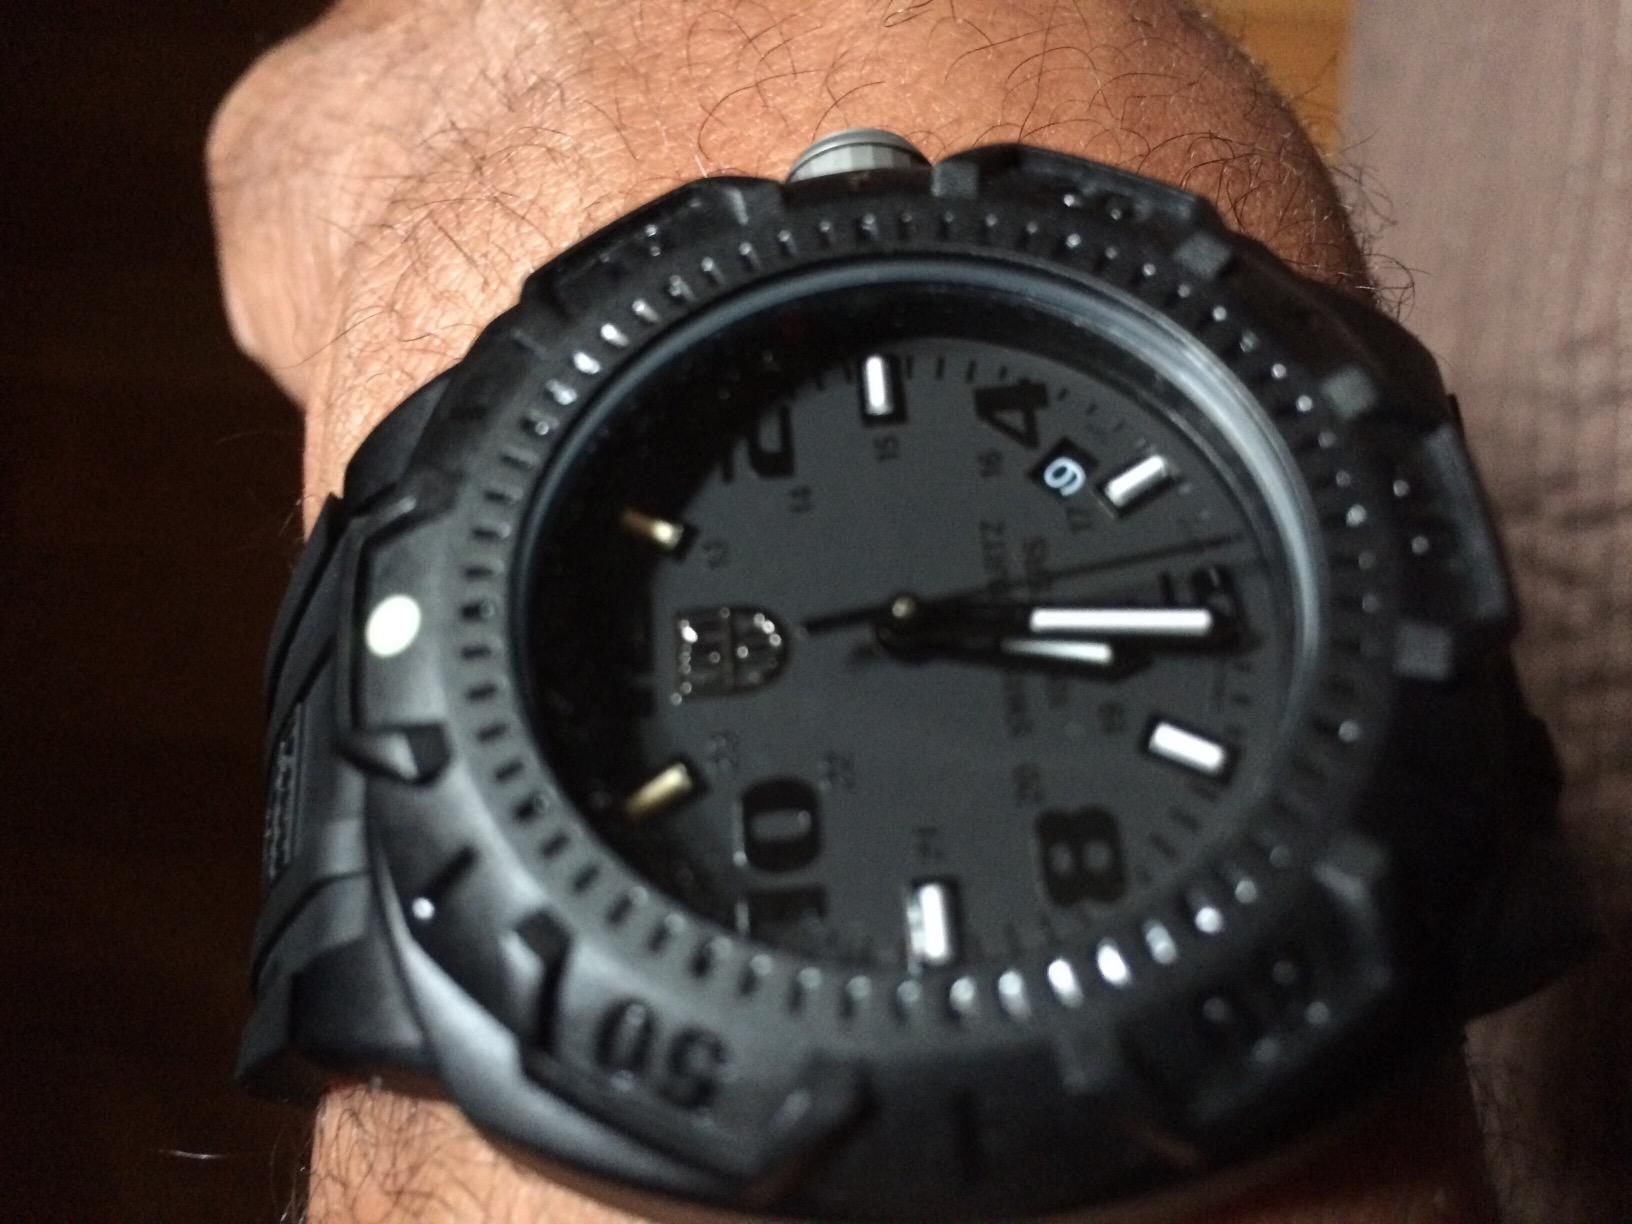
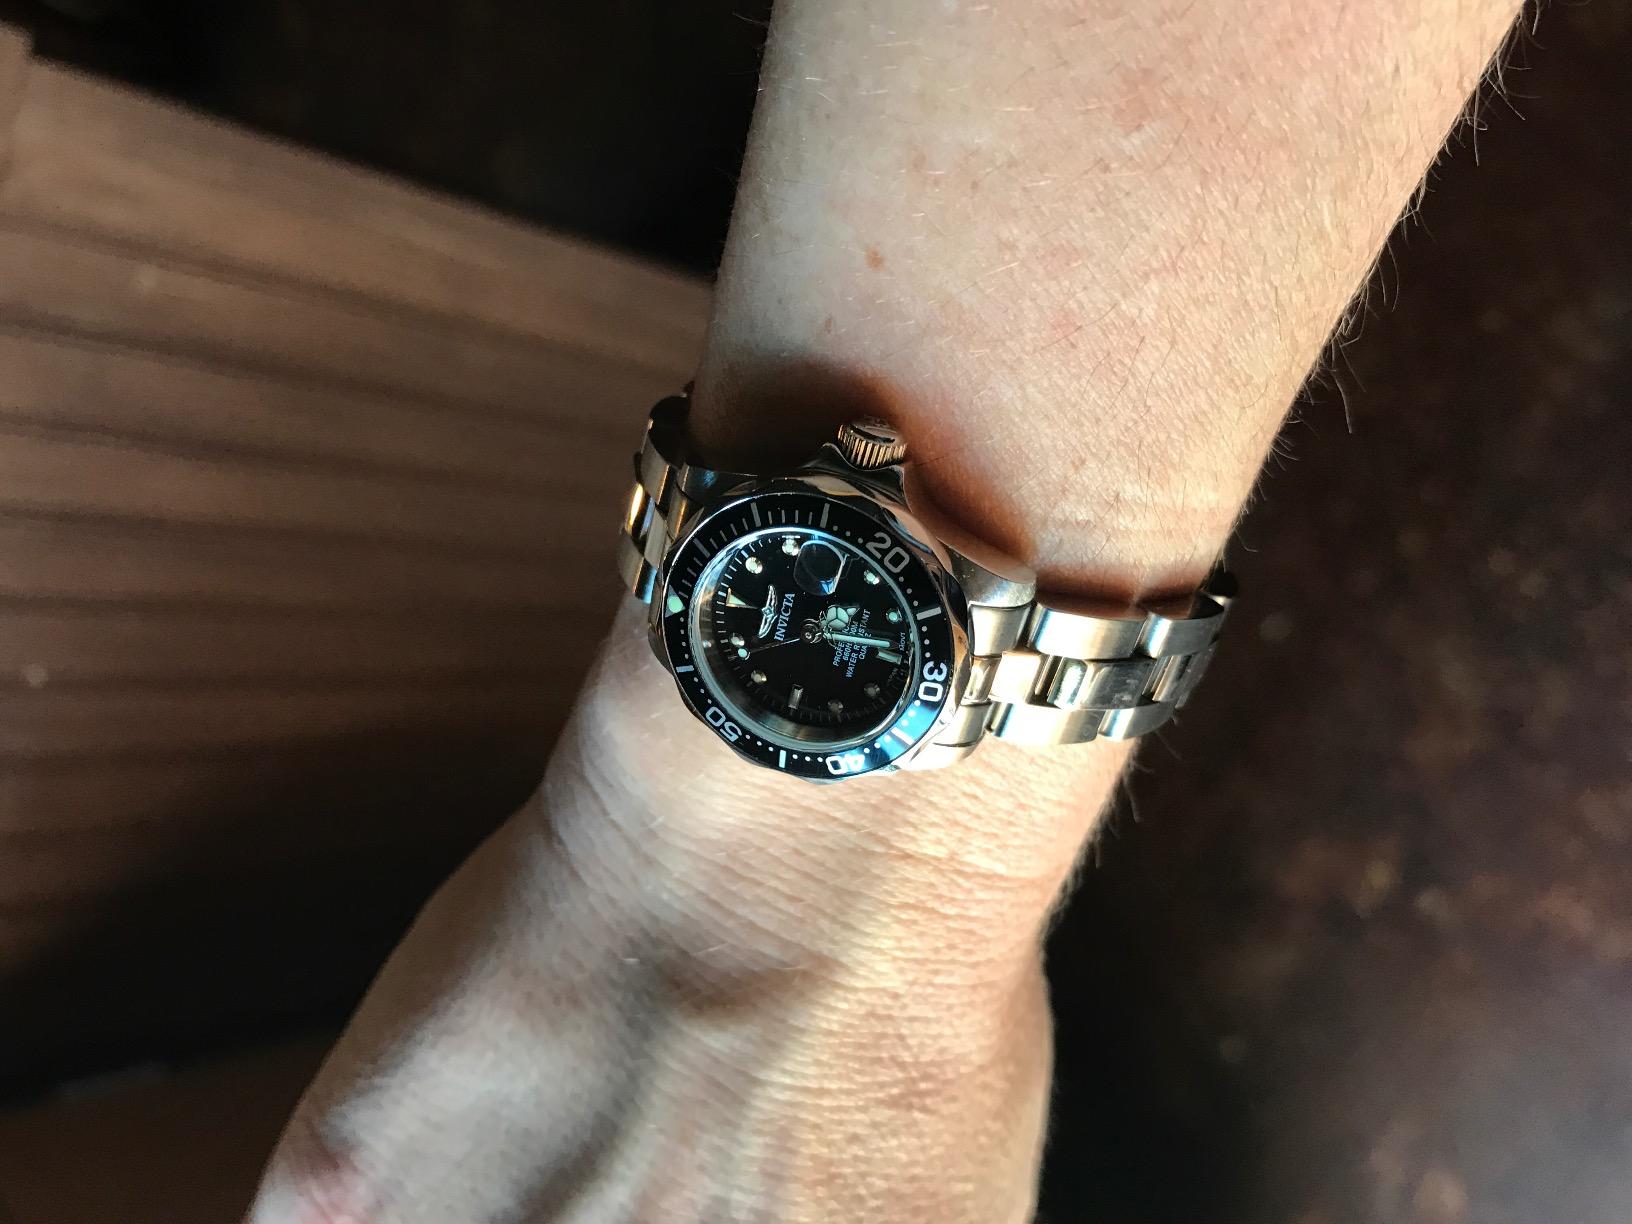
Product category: accessories_watch
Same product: no